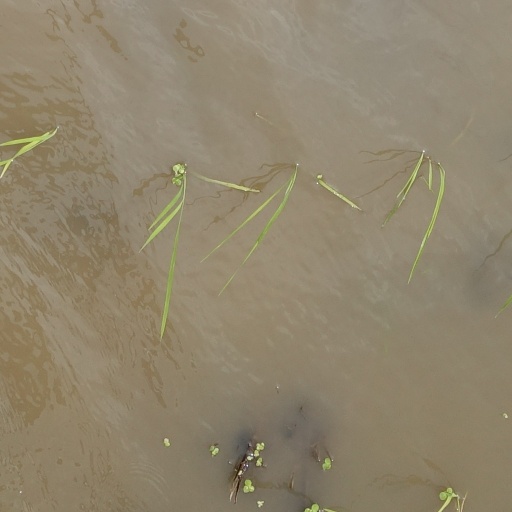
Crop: rice